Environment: real
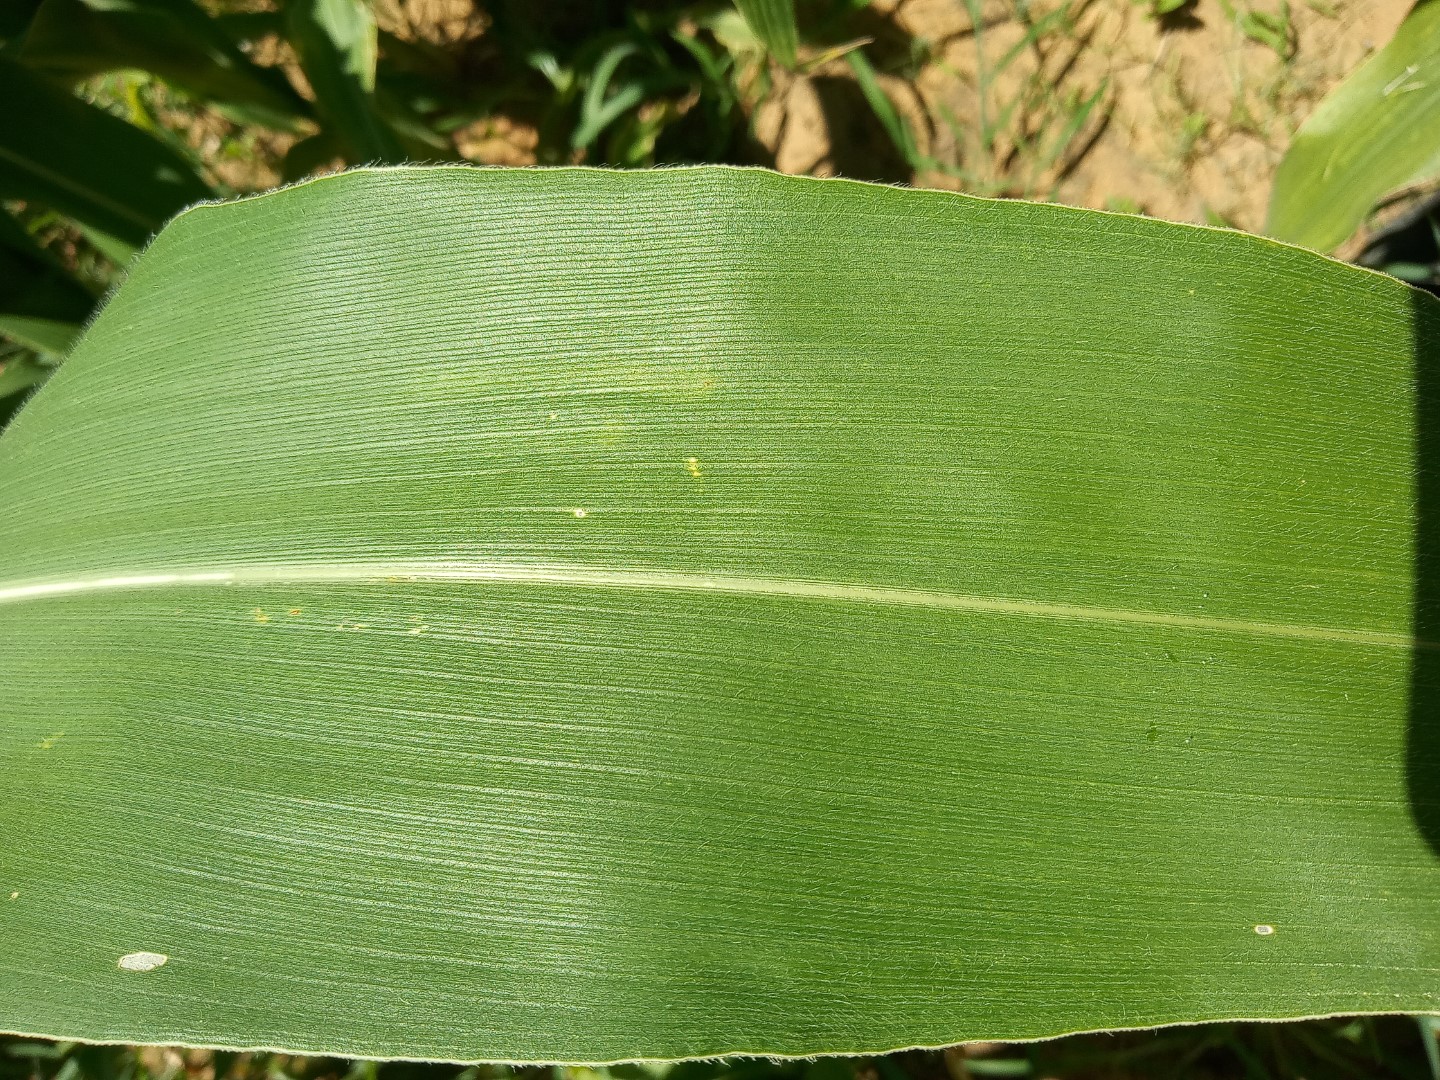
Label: healthy